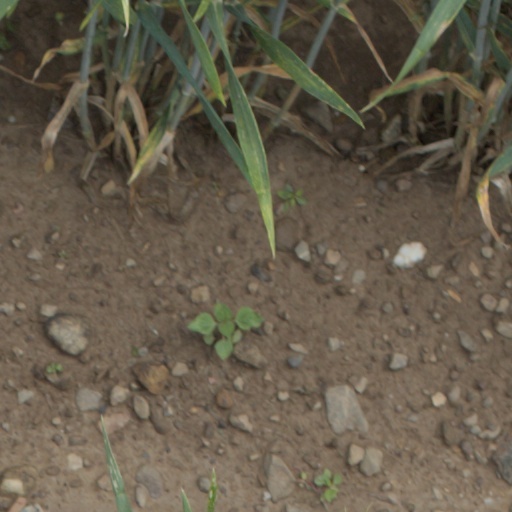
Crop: wheat